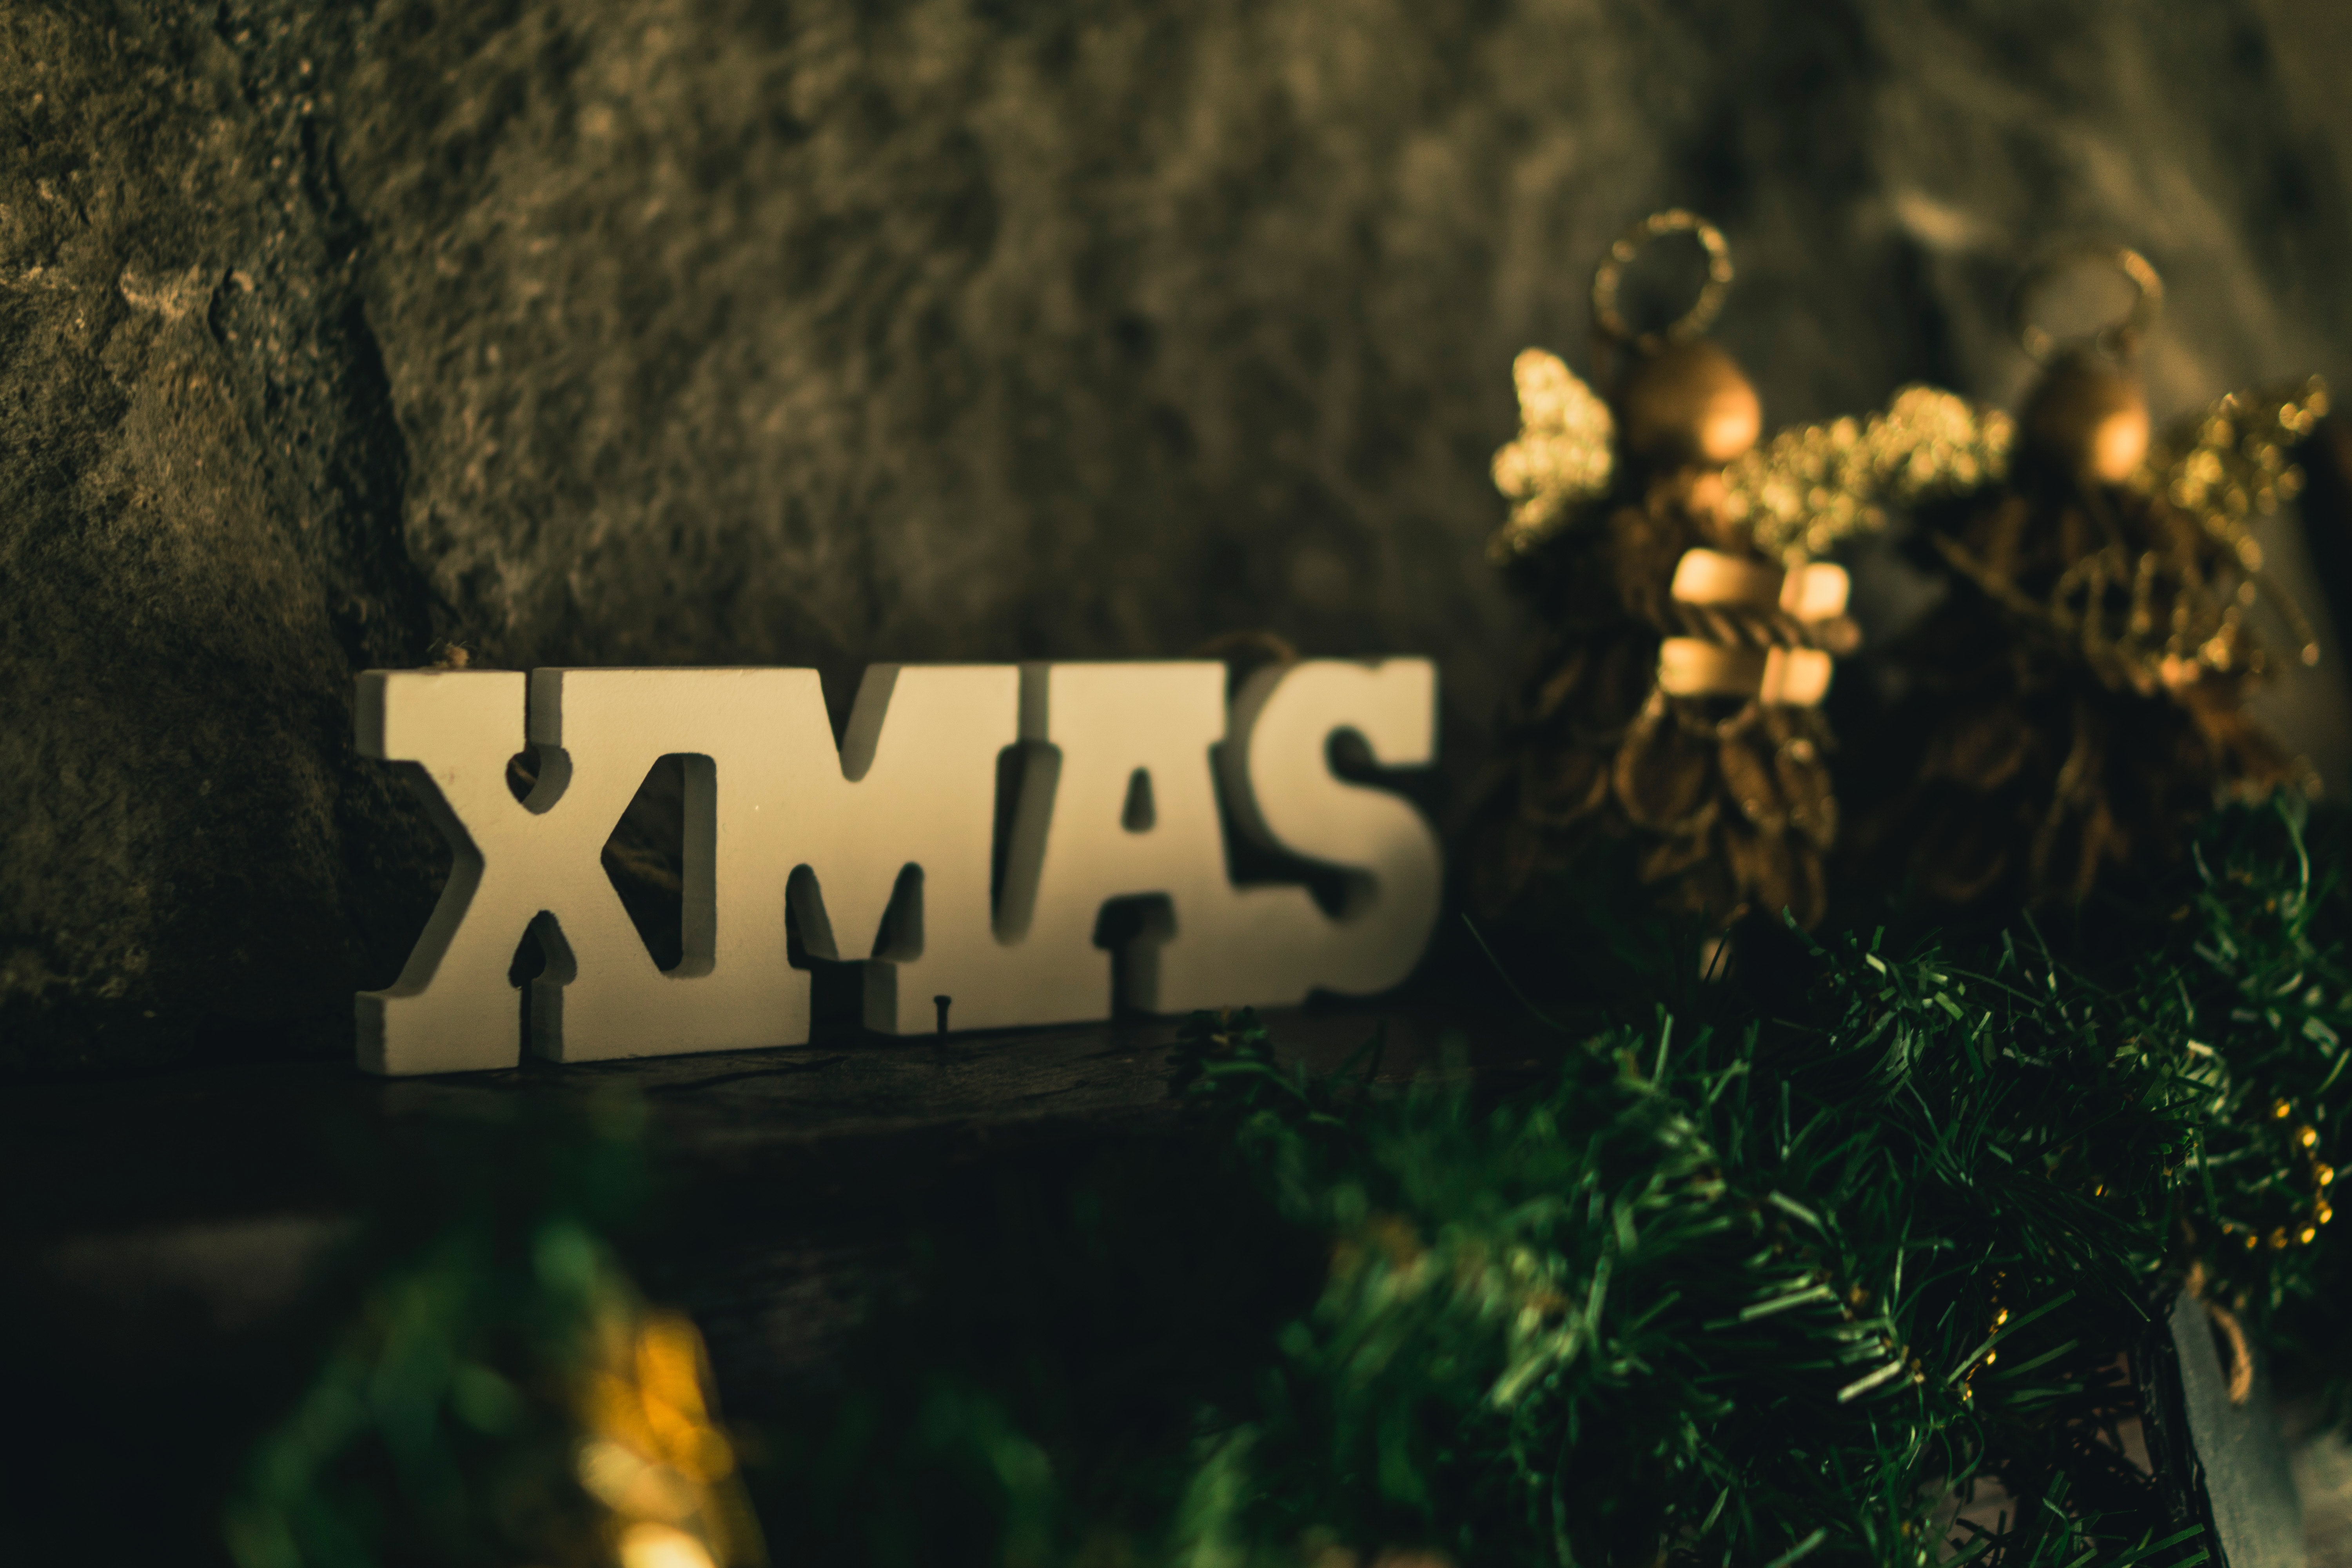
text, font, tree, plant, art, night, forest, signage